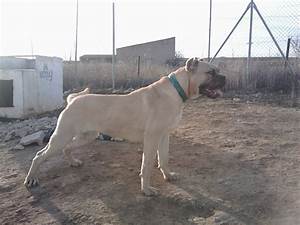
Label: dog